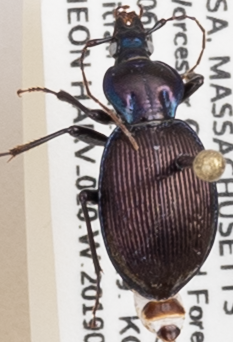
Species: Sphaeroderus canadensis canadensis
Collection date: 2019-08-13
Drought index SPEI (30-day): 0.39
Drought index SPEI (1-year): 1.28
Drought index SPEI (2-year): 2.09